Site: brandenburg
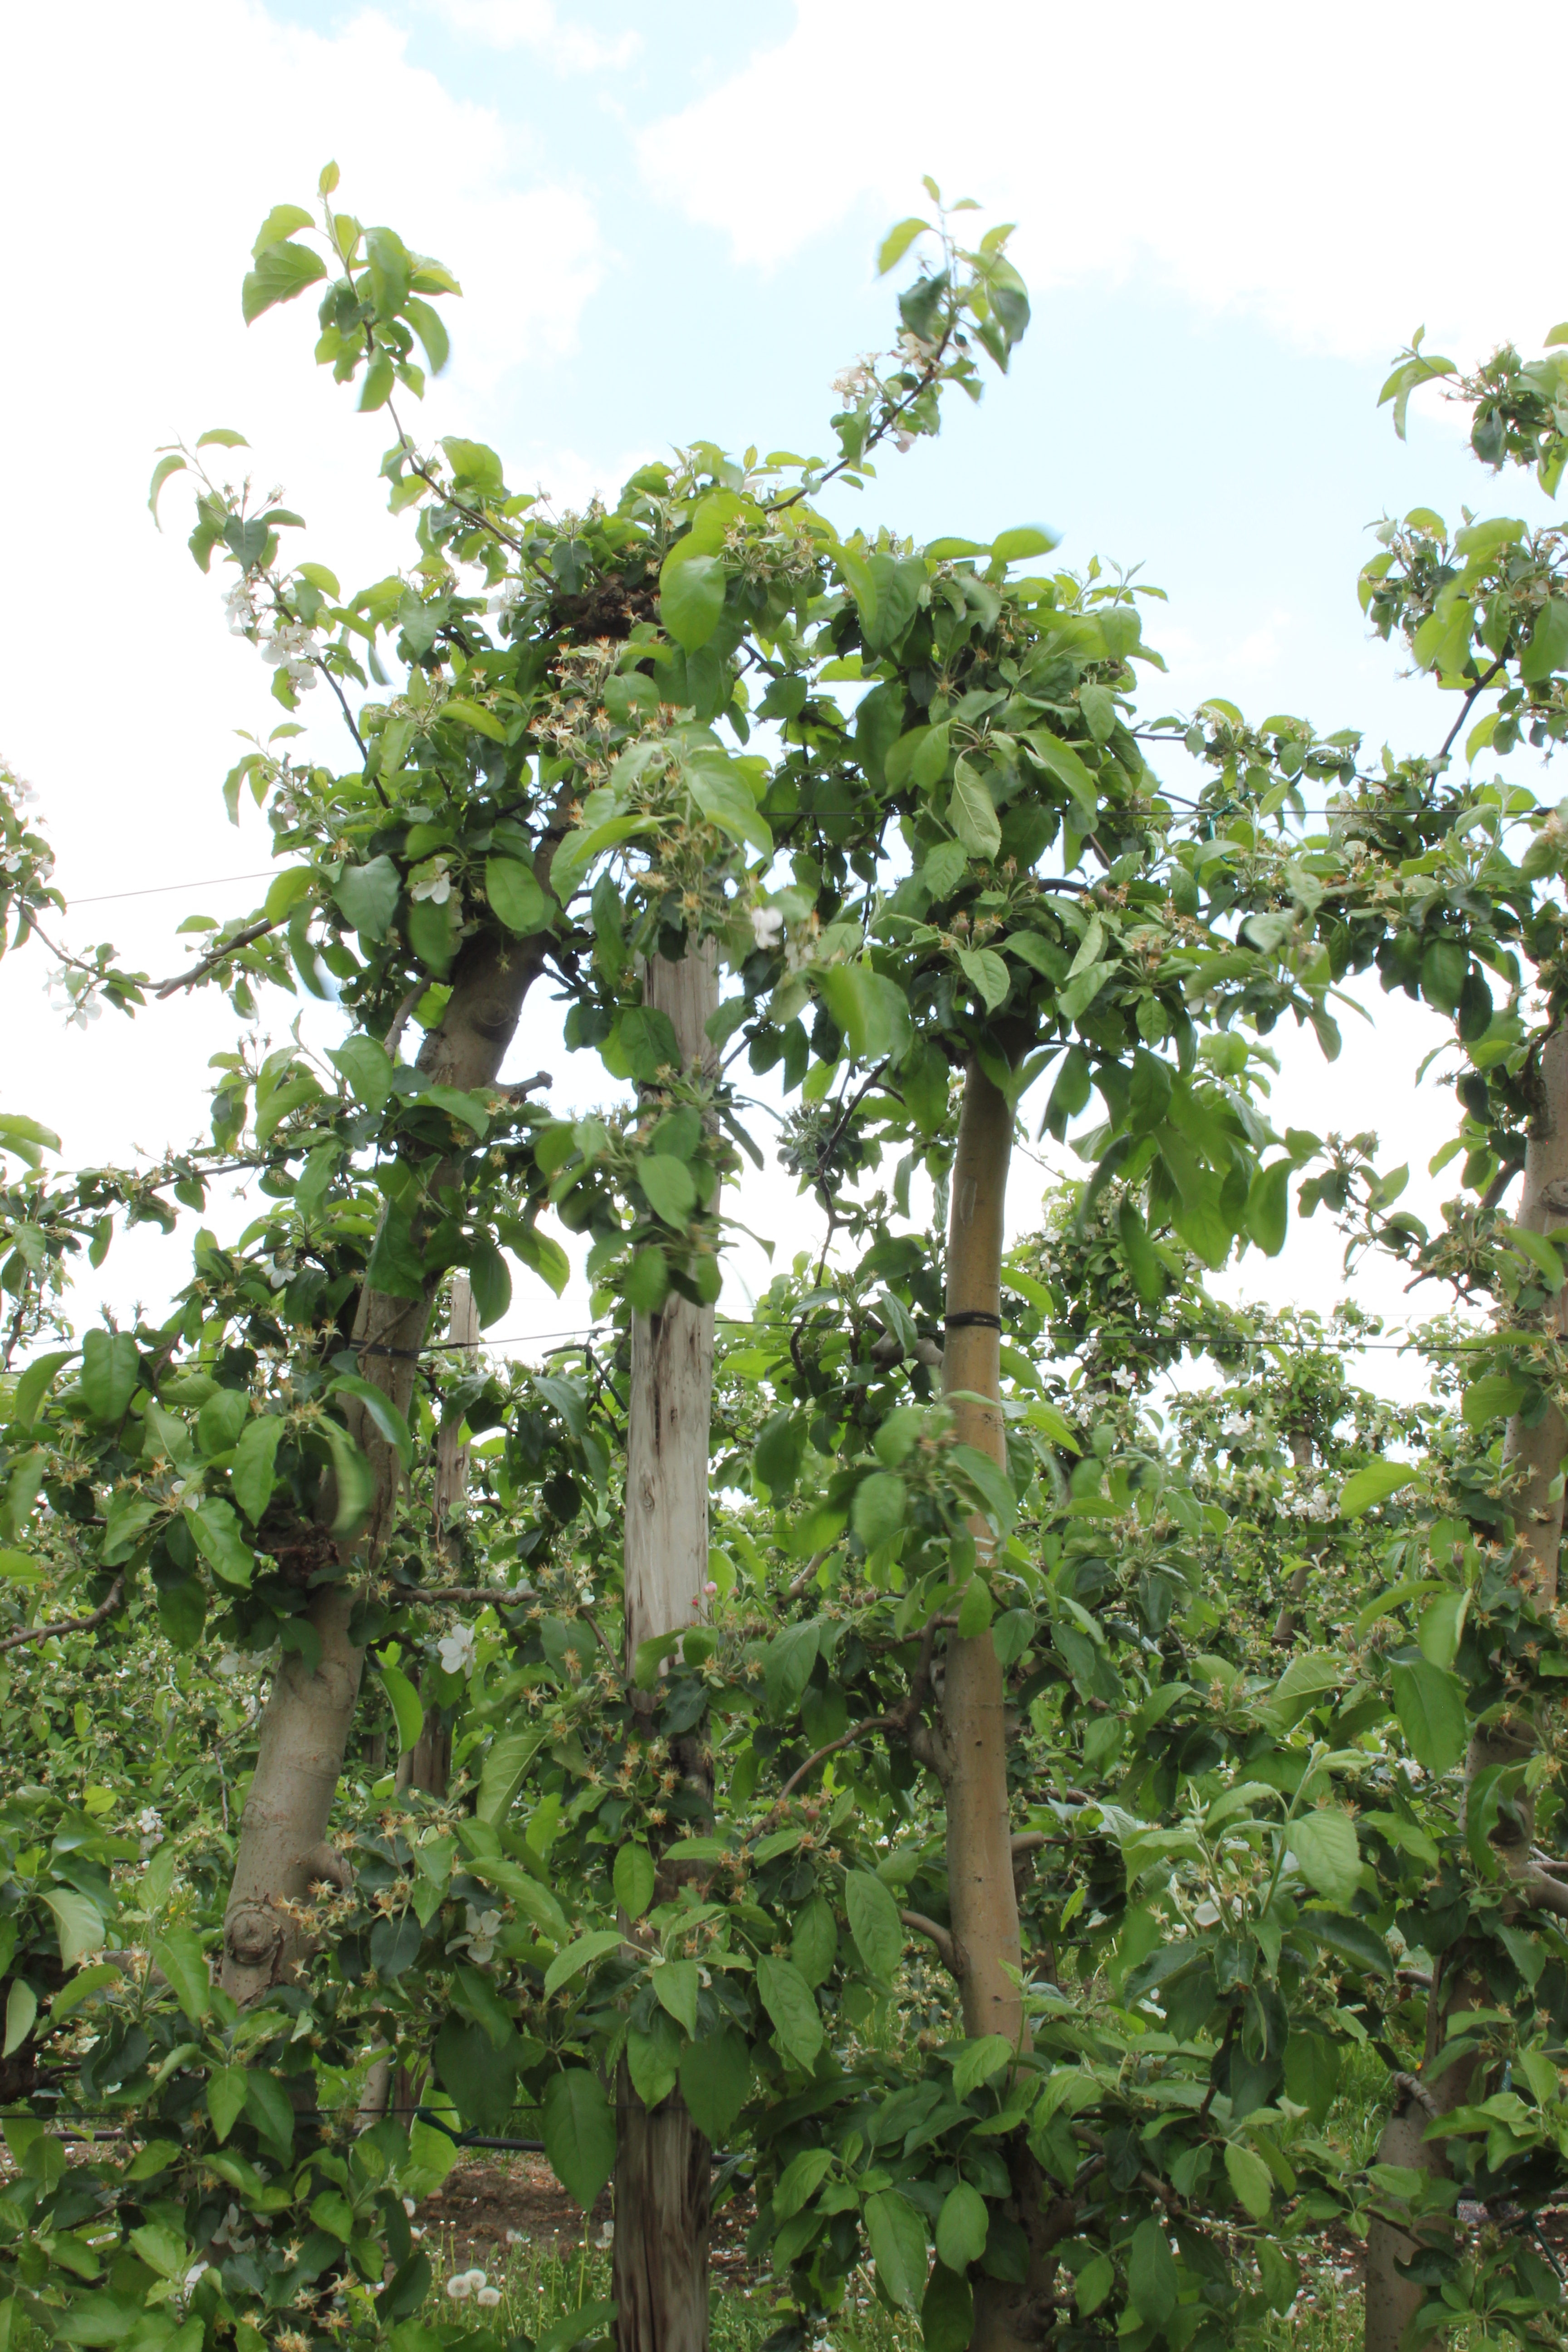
Growth stage (BBCH 67): Flowering